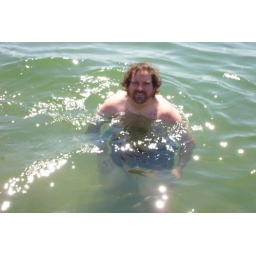
We parked the boat on a sandbar and frollicked in the water for a couple of hours.